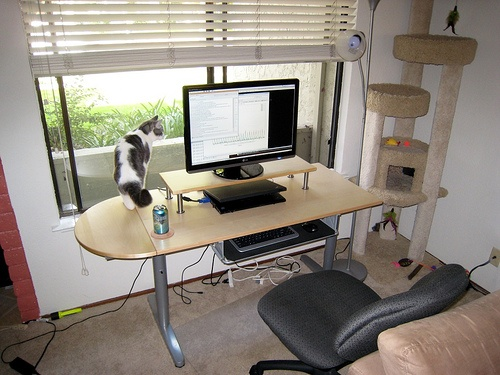
a cat sitting on a desk while looking out a window
The cat stands on the desk and looks out the window.
the cat is standing on the desk beside the computer
A white and grey cat looking out of a window from a desk.
A car sits on a computer desk with a laptop and monitor.